Tsim Sha Tsui East Ferry Pier

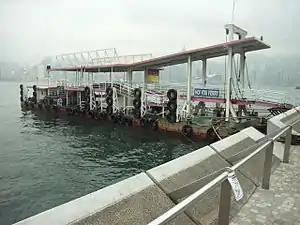
Former Tsim Sha Tsui East Ferry Pier c. 2007.

Tsim Sha Tsui East Ferry Pier was a ferry pier in Salisbury Road, Tsim Sha Tsui East, Kowloon. The pier was firstly located outside Kowloon Shangri-La Hotel but moved to outside Grand Stanford InterContinental Hong Kong after 2000. It was closed and demolished in 2008.